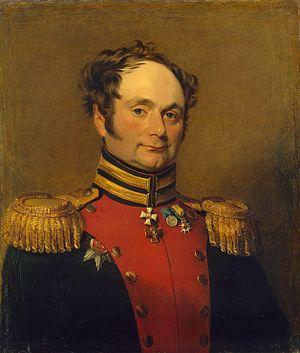
Le baron Adam Otto Wilhelm von Bistram, né le 23 octobre 1774 à Merjama, décédé le 17 octobre 1828 à Dresde, est un aristocrate allemand de la Baltique, sujet de l'Empire russe, qui fut officier de l'armée impériale russe.